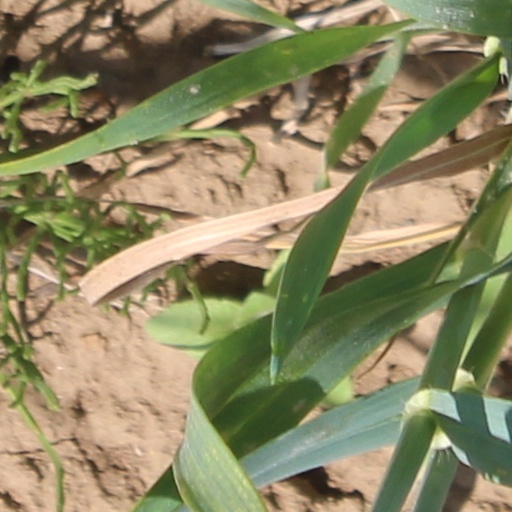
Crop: wheat